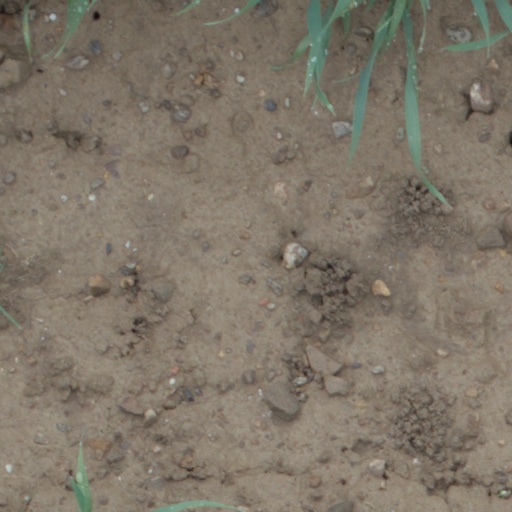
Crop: wheat